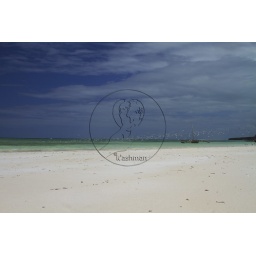
Fishing boat with Mnemba Atoll in back ground flock of birds flying. Zanzibar, Tanzania.